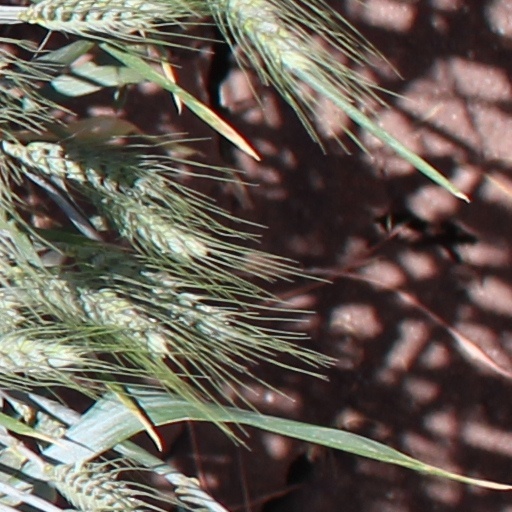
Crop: wheat